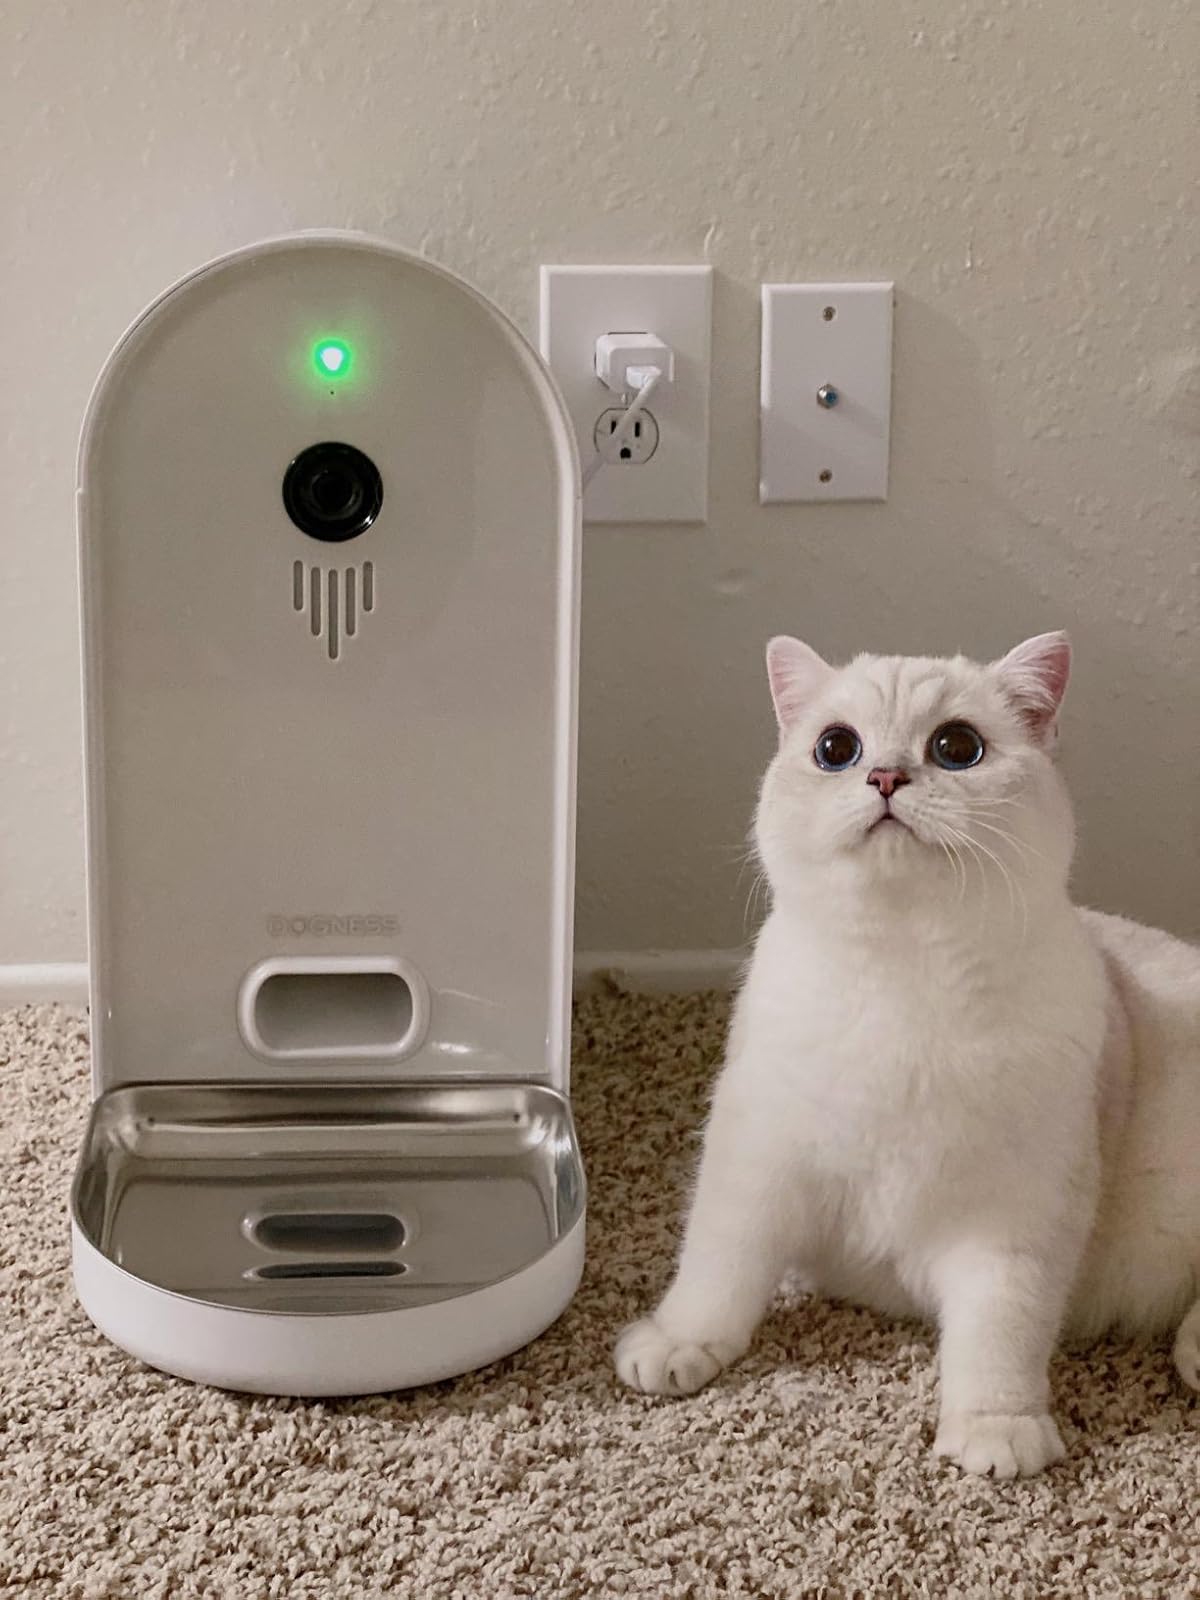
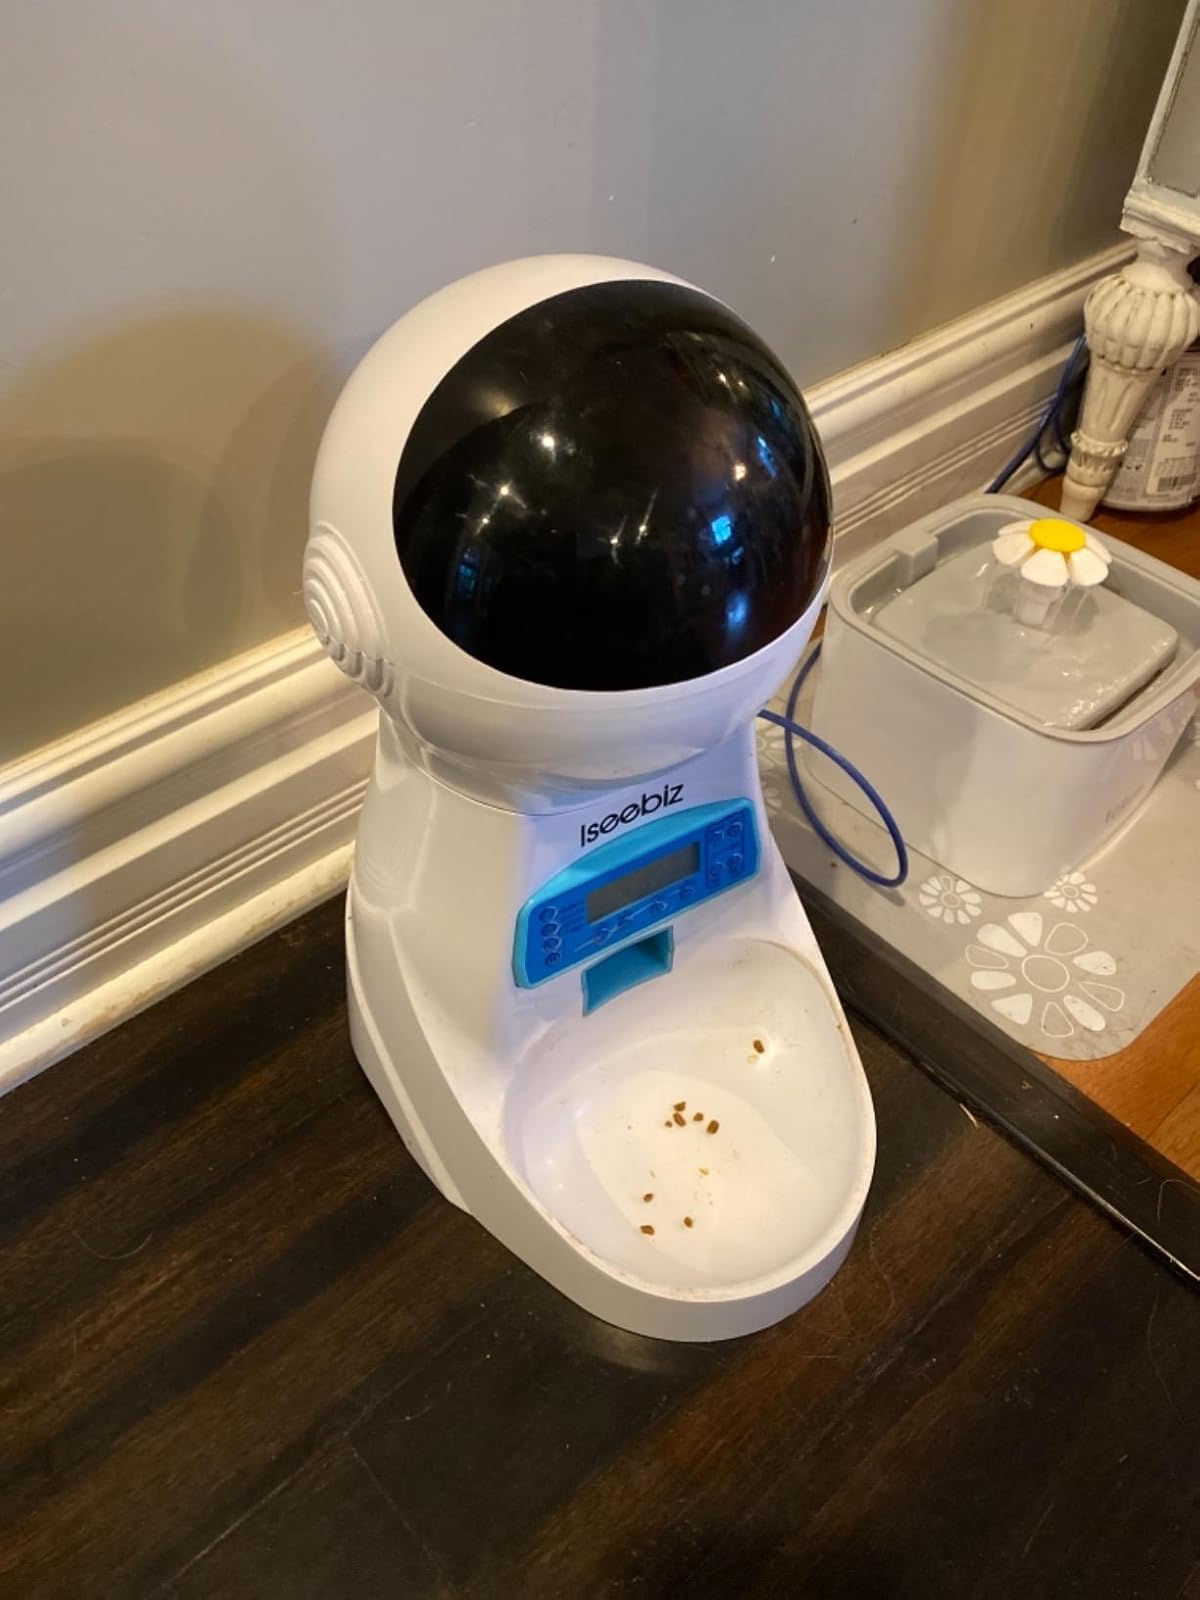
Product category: items_feeder
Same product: no